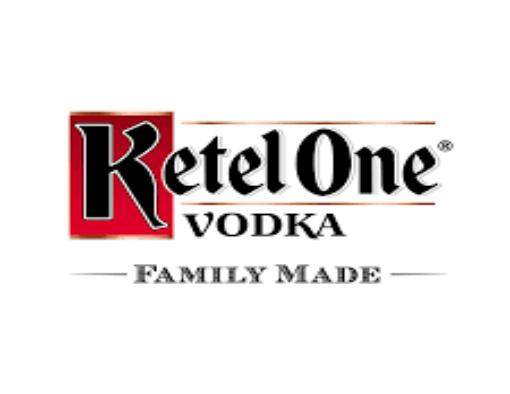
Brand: Ketel One
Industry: Food